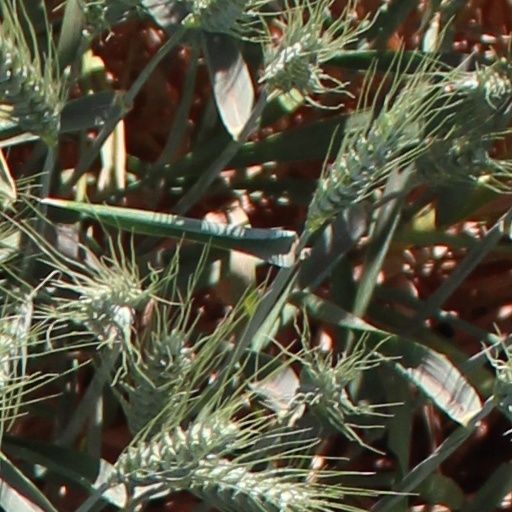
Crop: wheat